Nikolai Kravkov

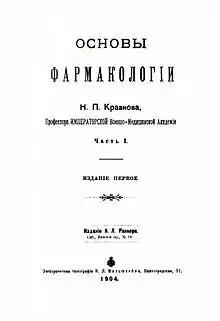
Nikolai Kravkov's "Fundamentals of Pharmacology" front page. First edition, 1904

In Nikolai Kravkov's first years as head of the Pharmacology Chair the students of the Imperial Military Medical Academy, besides his own lectures, used an obsolete textbook by Vladimir Dybkovsky «Lectures on Pharmacology» and also «Brief Manual of Pharmacology» by David Lavrov, a pharmacologist from Odessa. The students were not satisfied with these educational supplies. The creation of a new up-to-date textbook that would be up to the mark relevant to the Professor Kravkov's exam requirements became a pressing task.